Shruti (music)

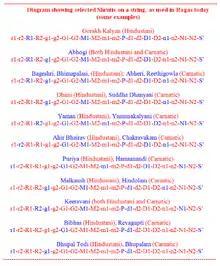
Examples of selected Shrutis on a string as used in Ragas today

The system of 72 basic types of singing or playing scales ("thaļas") evolved with specific mathematical combinations of the universal 12 pitch classes. The selection of the 22 "shrutis" in each of them depends on the "rāga" chosen. The "shrutis" in a "rāga" should be ideally related to each other, by natural ratios 100:125, 100:133.33, 100:150, and 100:166.66. A "rāga" can have a fewer number of notes than in a "thaļa".